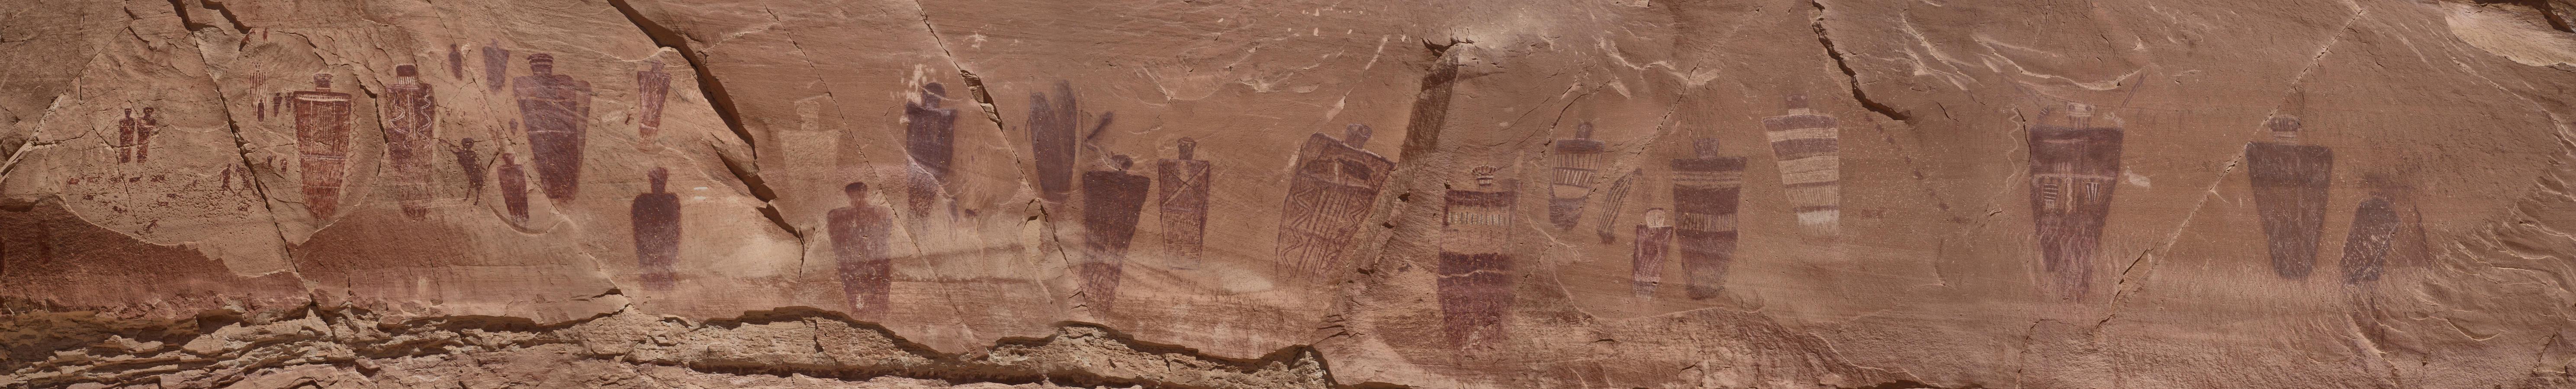
wood, floor, formation, hardwood, flooring, greatgallery, wood flooring